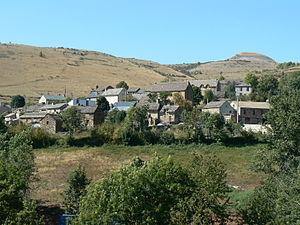
Les Bondons est une commune française, située dans le département de la Lozère en région Occitanie, connue pour ses 154 menhirs. Ses habitants sont appelés les Bondoniens et les Bondoniennes.